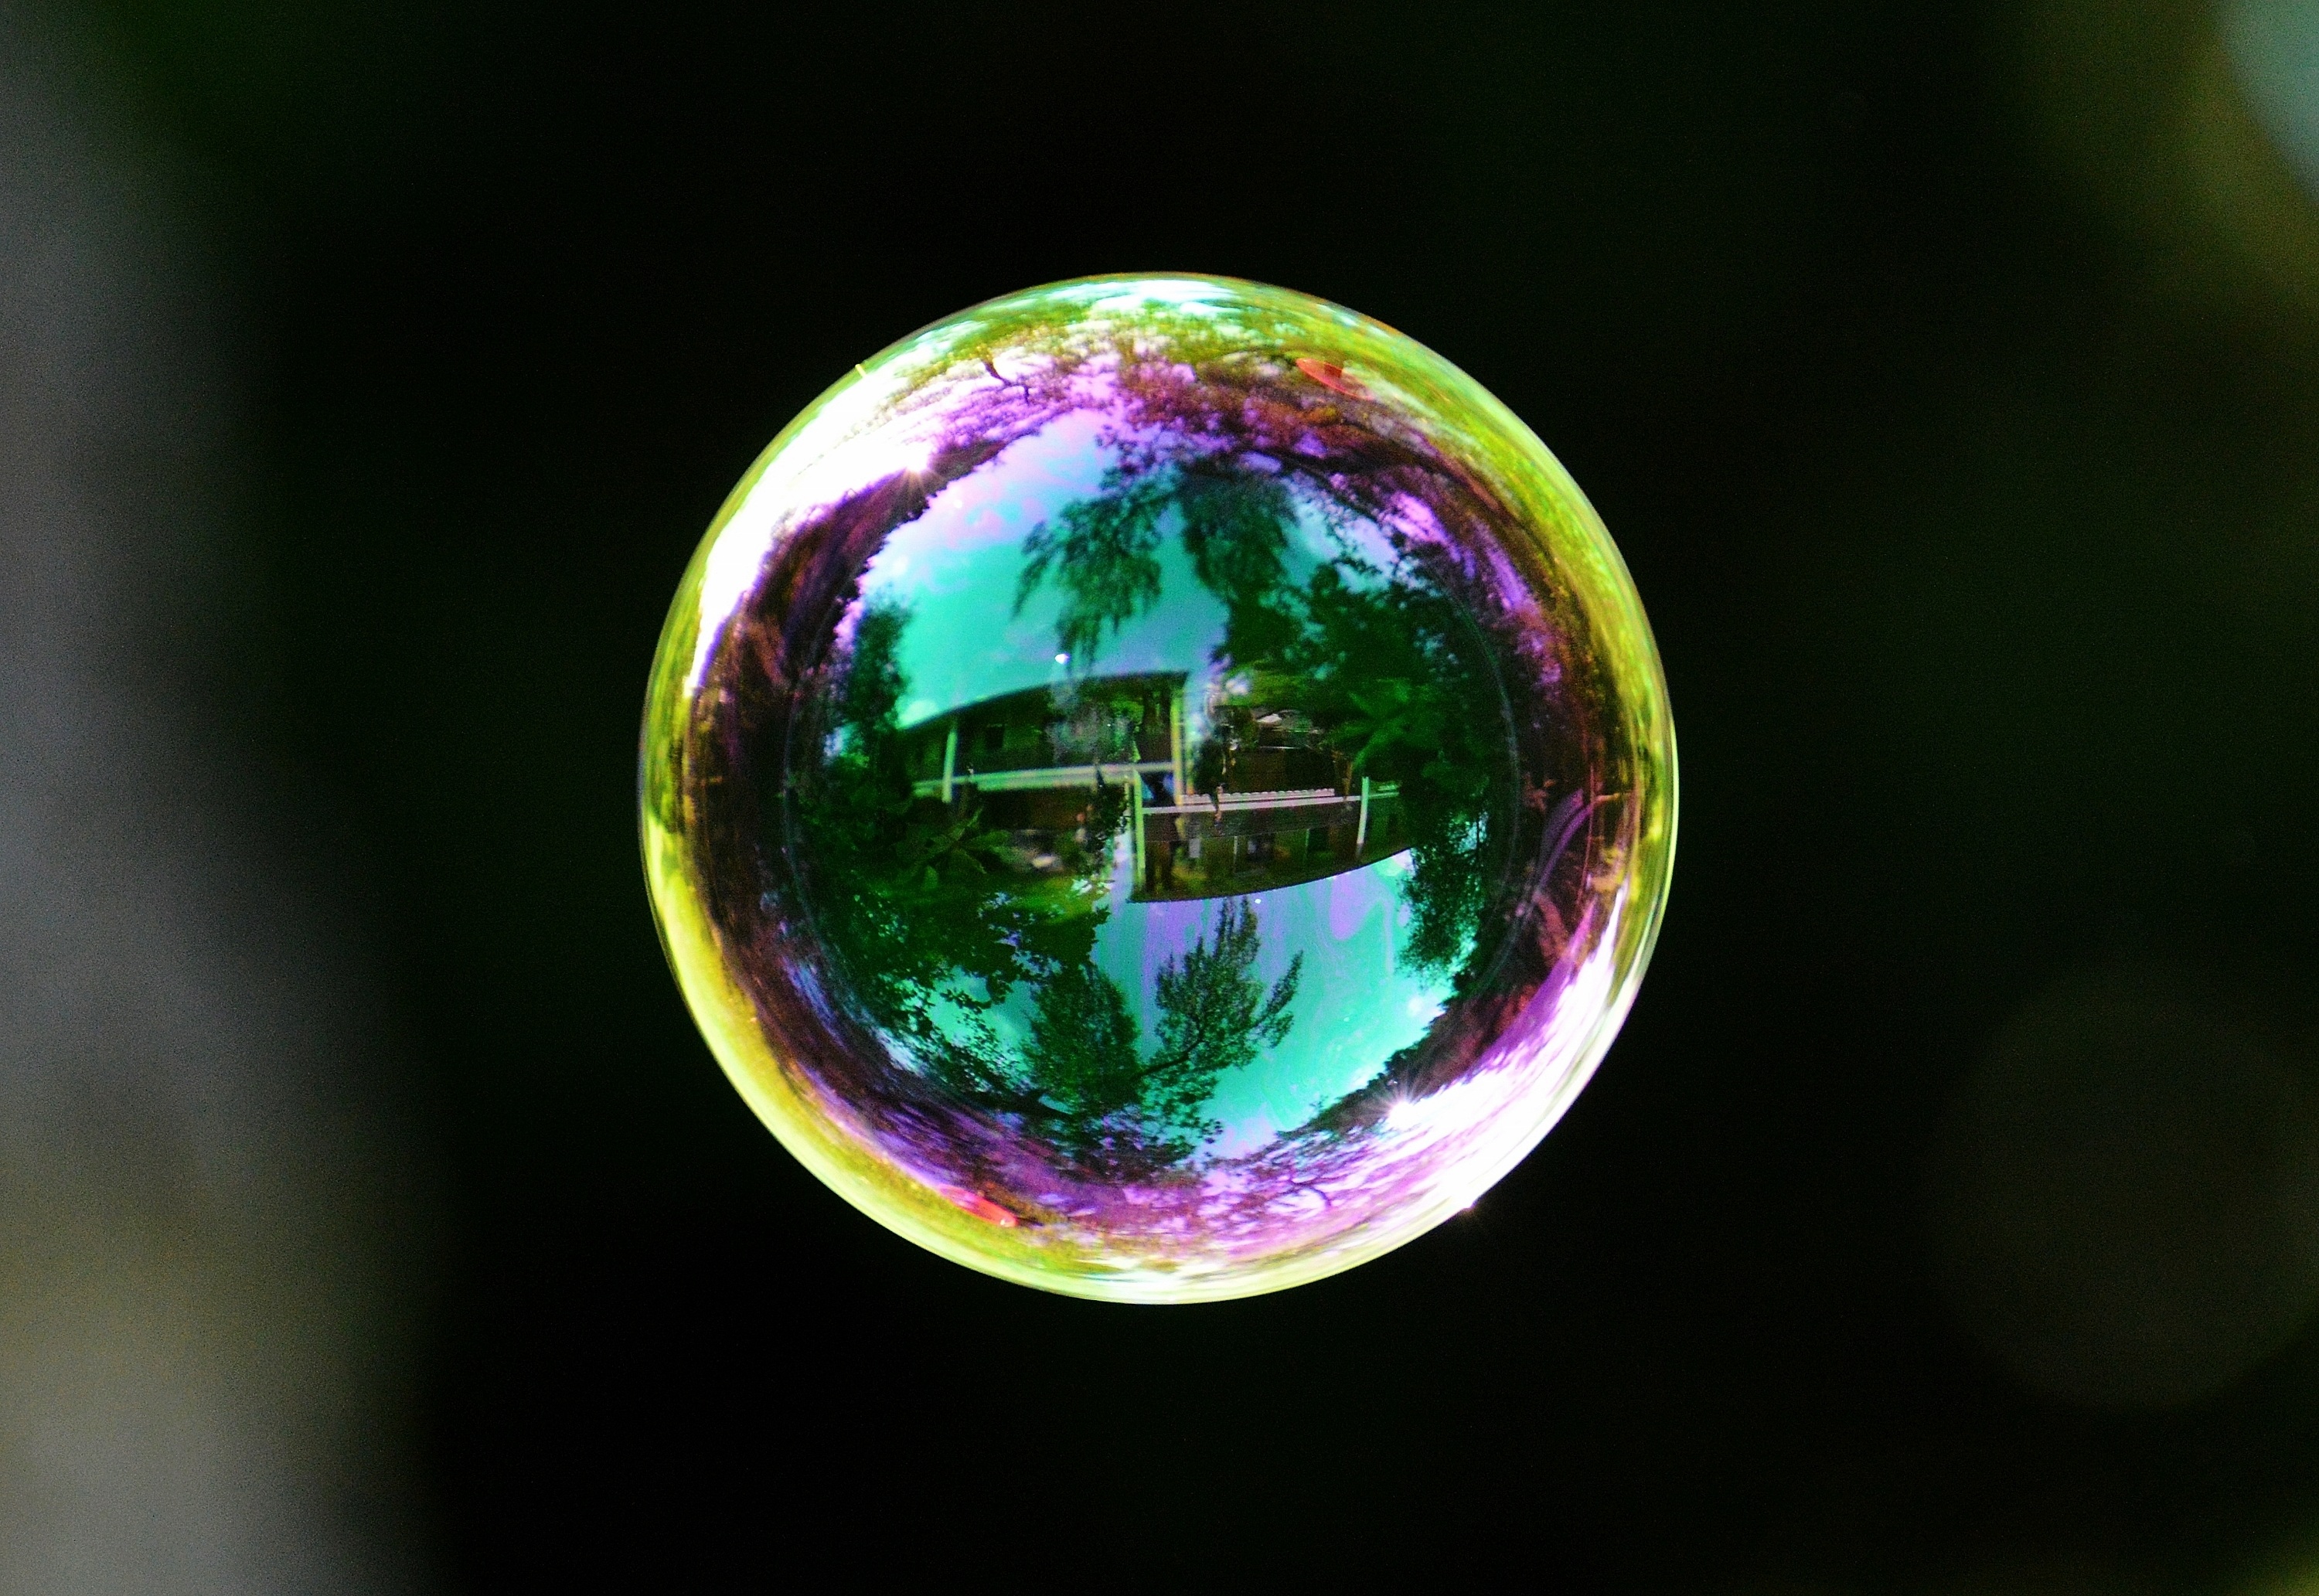
glass, green, reflection, color, float, colorful, circle, close up, jewellery, earth, ball, sphere, soap bubble, shape, mirroring, macro photography, astronomical object, make soap bubbles, soapy water, fashion accessory, liquid bubble